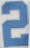
Number: 2